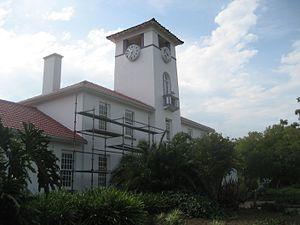
L'université de Fort Hare est une institution universitaire située en Afrique du Sud, dans la province du Cap-Oriental dans la ville d'Alice, à 50 km à l'ouest de King William's Town.